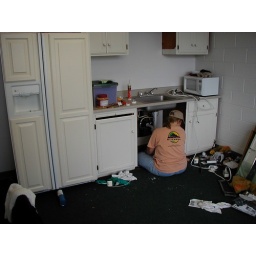
The kitchen sink is now hooked up in the lounge. Next comes the Kegerator.